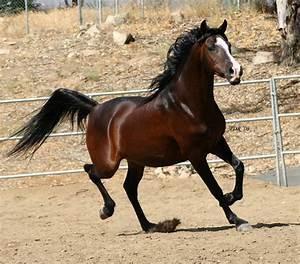
horse